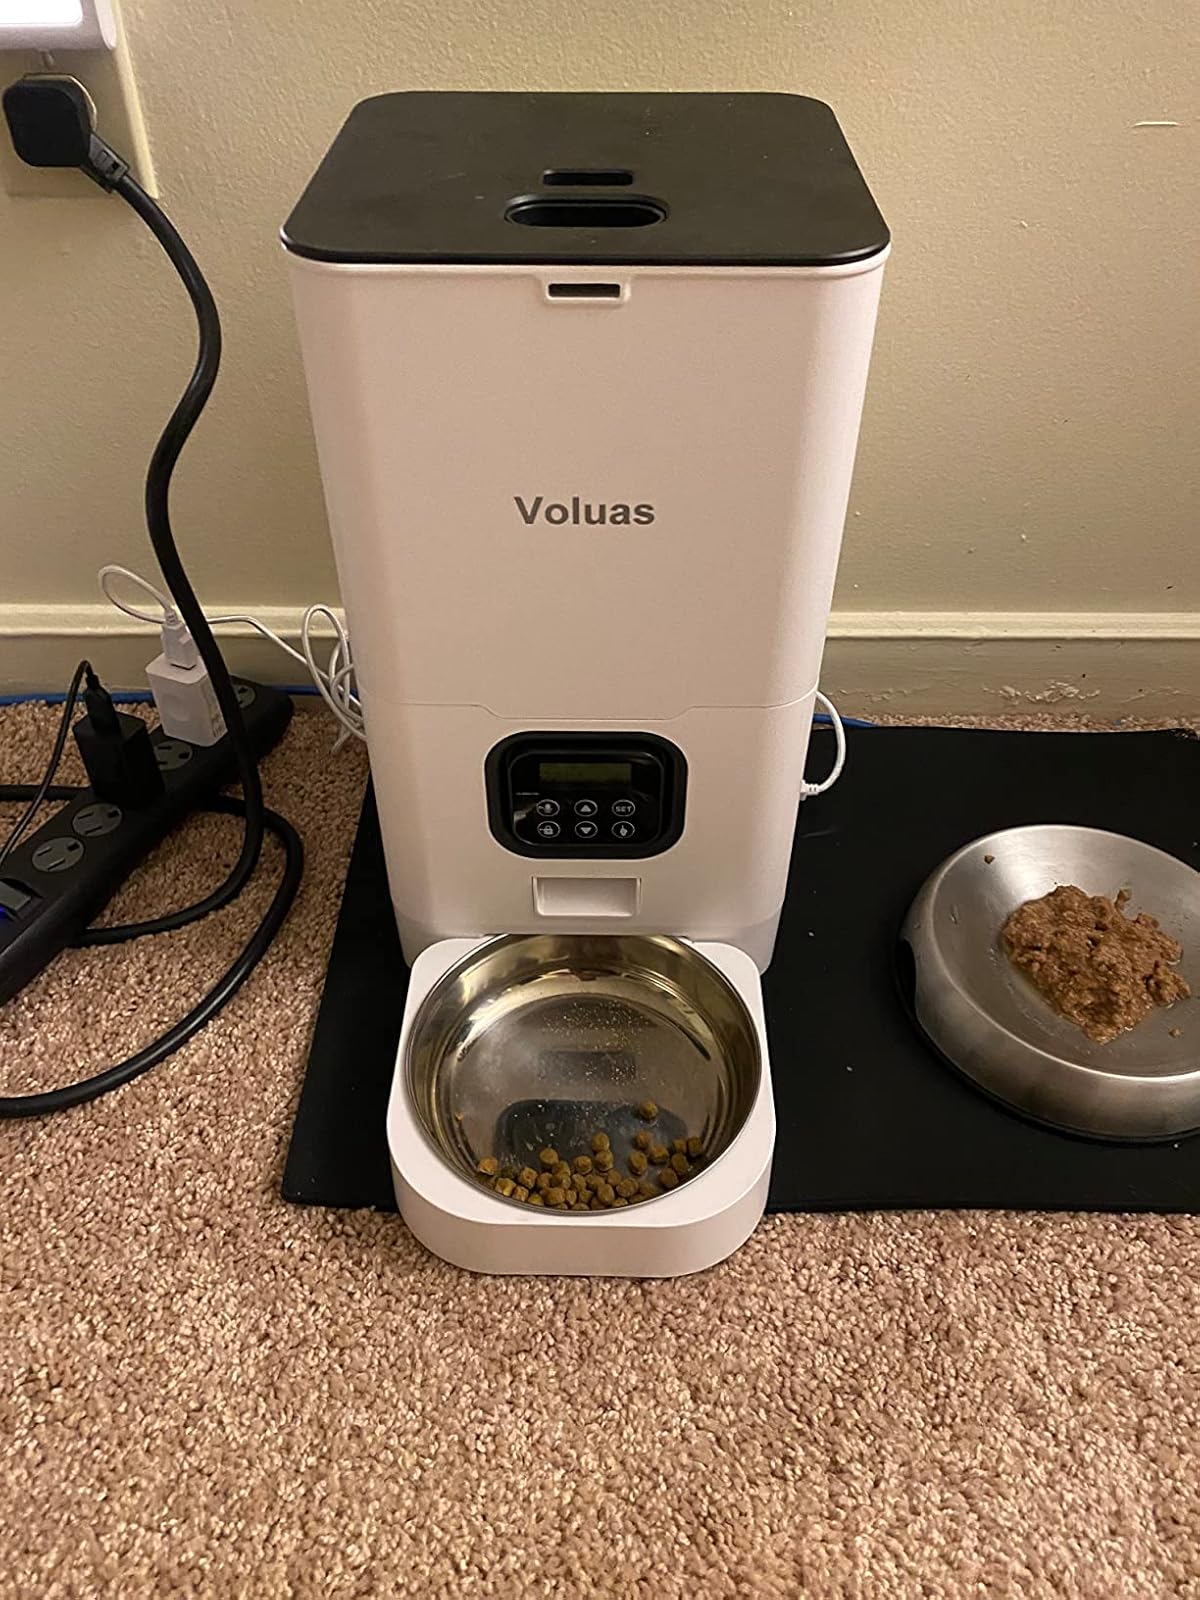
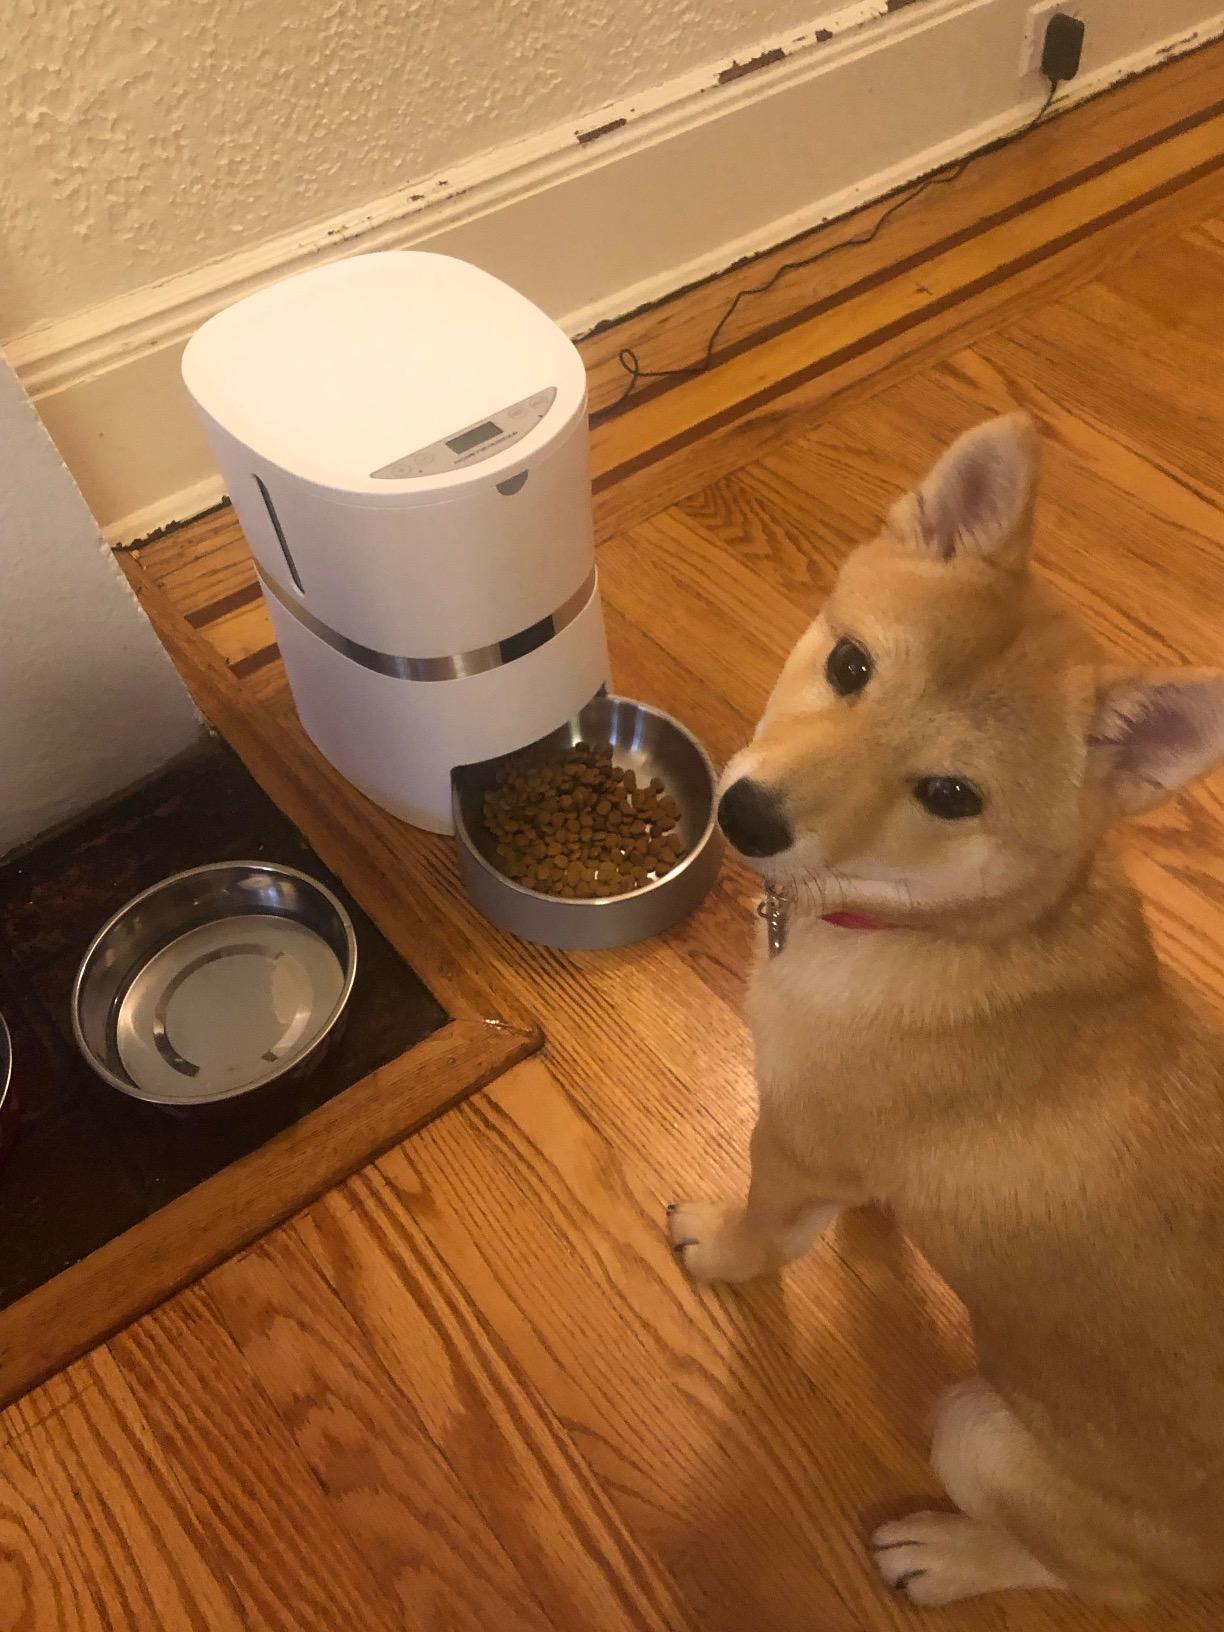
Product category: items_feeder
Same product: no